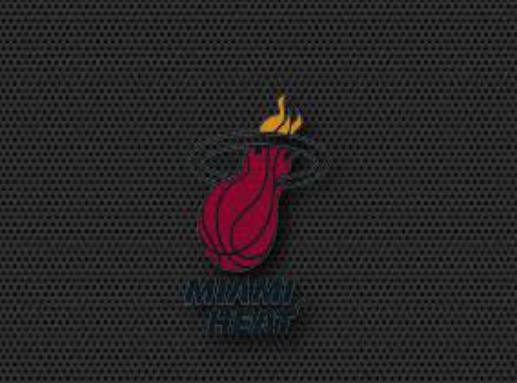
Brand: Heat-1
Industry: Clothes